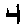
Label: 4